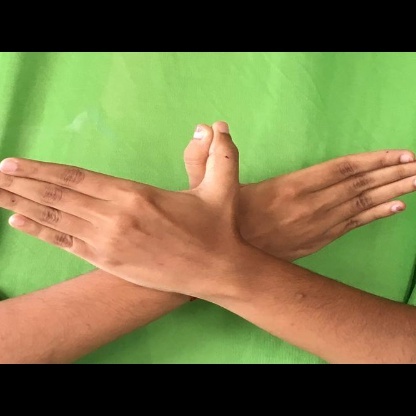
Mudra: Garuda